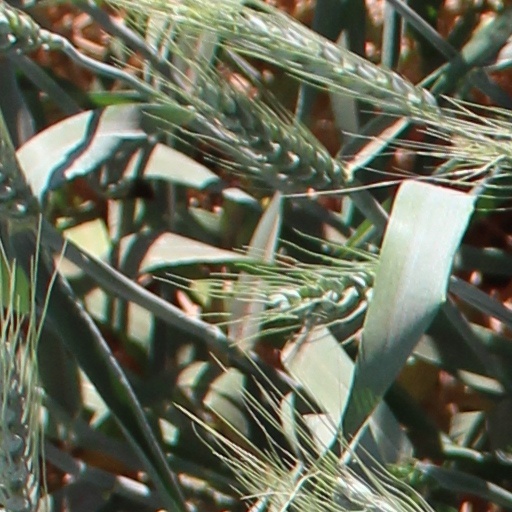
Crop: wheat